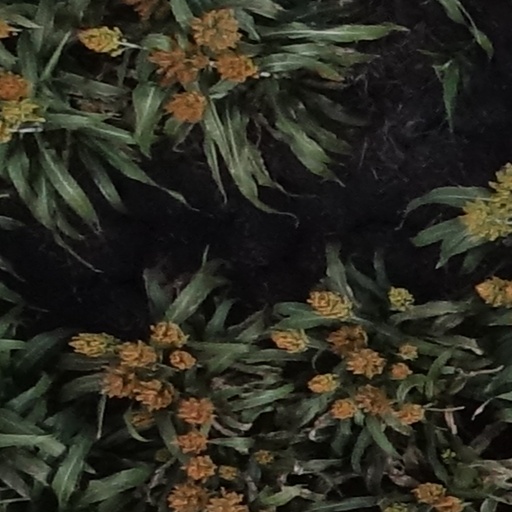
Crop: sorghum